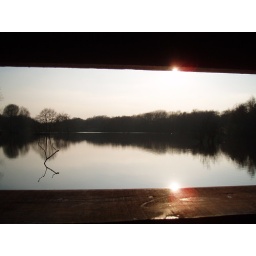
Looking out over the lake from a bird hide at Moor Nature Reserve.